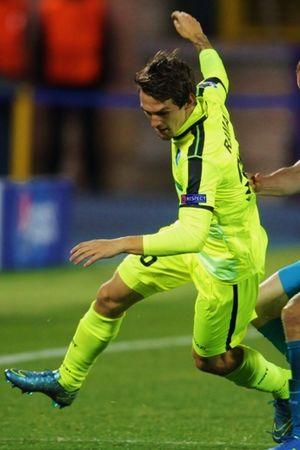
Benito Raman, né le 7 novembre 1994 à Gand, est un footballeur international belge qui évolue au poste d'attaquant à Schalke 04.